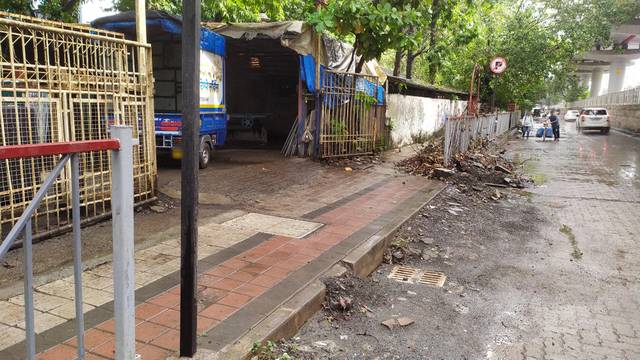
Region: India
Coordinates: 19.239, 72.863